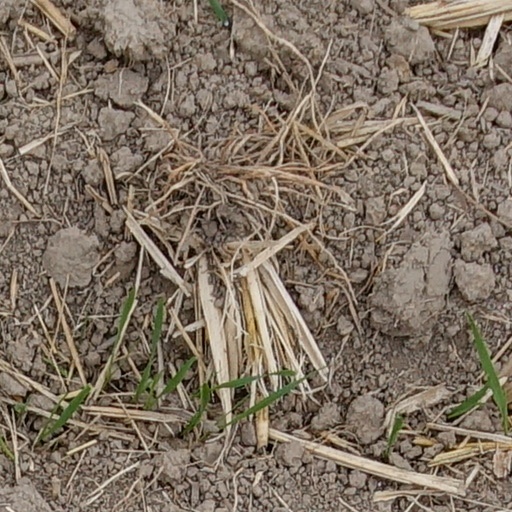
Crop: wheat